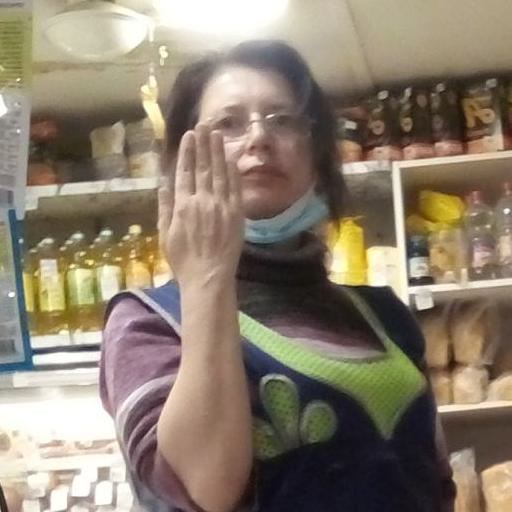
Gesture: stop_inverted